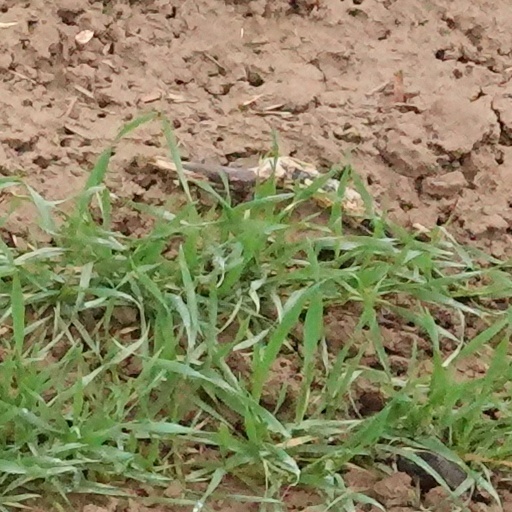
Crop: wheat